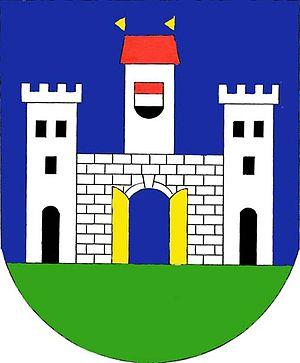
Kaceřov est une commune du district de Sokolov, dans la région de Karlovy Vary, en République tchèque. Sa population s'élevait à 448 habitants en 2018.